Bodhidharma

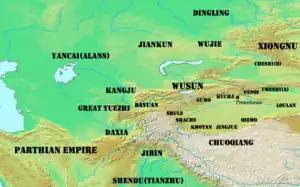
The Western Regions in the first century BCE

There are two known extant accounts written by contemporaries of Bodhidharma. According to these sources, Bodhidharma came from the Western Regions, and is described as either a "Persian Central Asian" or a "South Indian [...] the third son of a great Indian king." Later sources draw on these two sources, adding additional details, including a change to being descended from a "Brahmin" king, which accords with the reign of the Pallavas, who "claim[ed] to belong to a brahmin lineage."